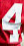
Number: 4